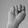
ASL letter: N